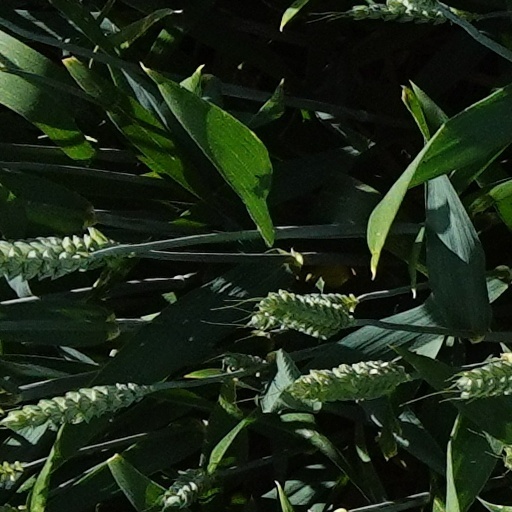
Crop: wheat